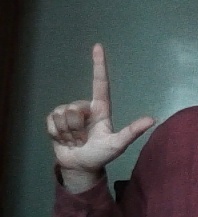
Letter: laam